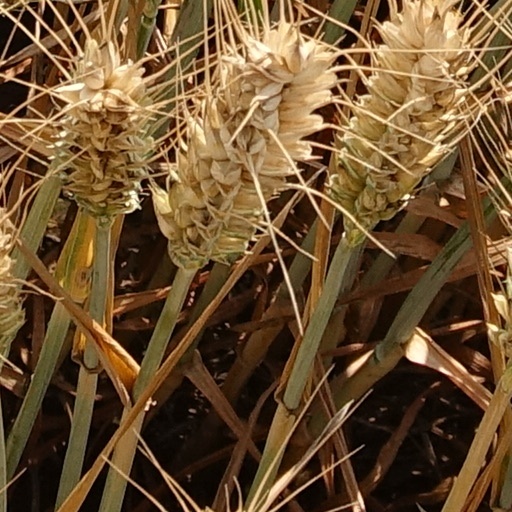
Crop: wheat